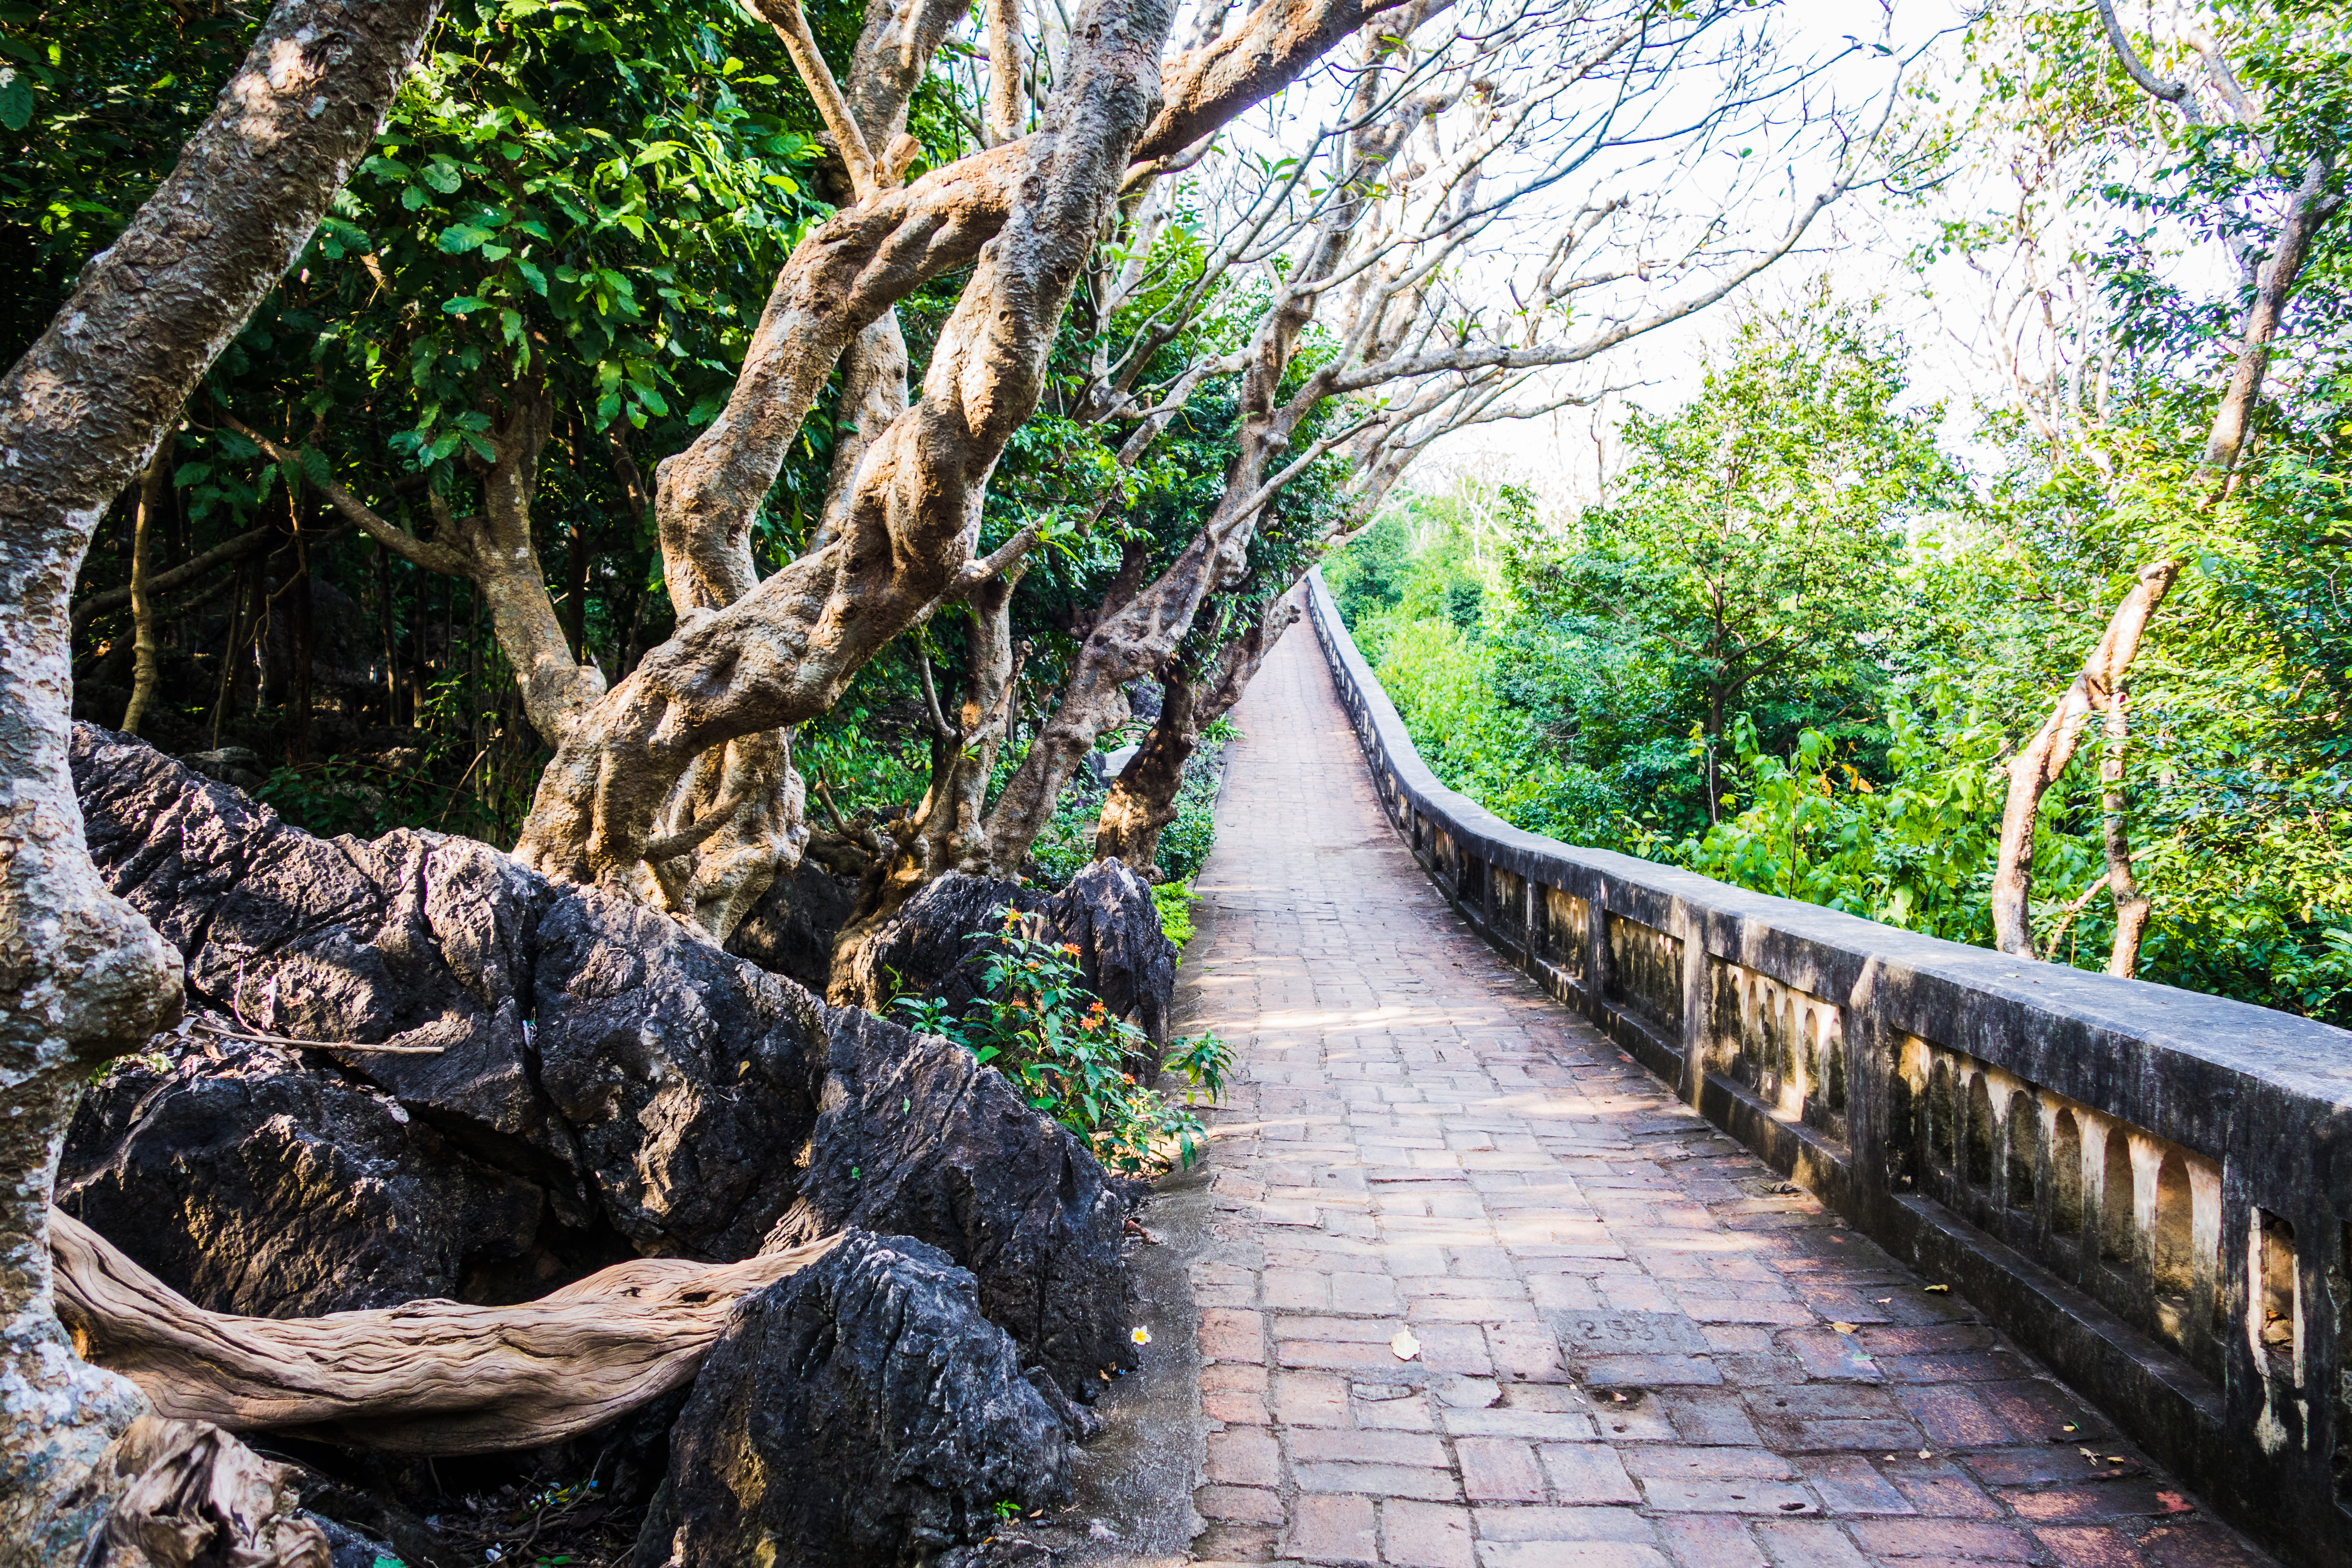
historical, park, thailand, vegetation, nature, tree, walkway, nature reserve, natural environment, botany, forest, leaf, plant, jungle, boardwalk, rainforest, leisure, tourism, architecture, bridge, national park, branch, wood, trail, garden, nonbuilding structure, state park, vacation, trunk, city